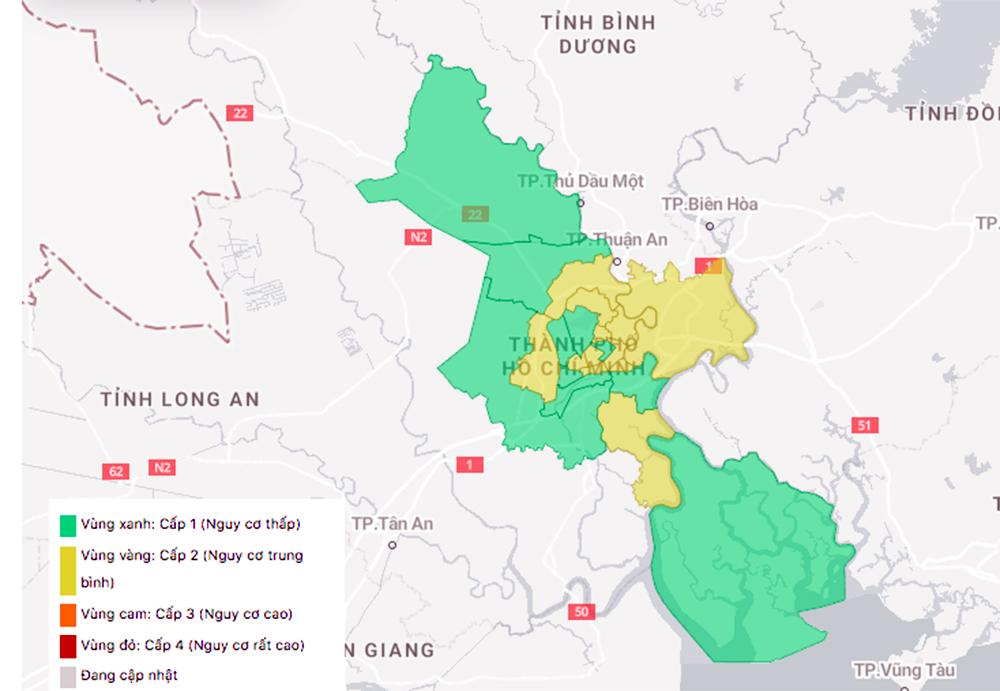
ở trong hình có sự xuất hiện của bản đồ một khu vực